Manor of Ashton

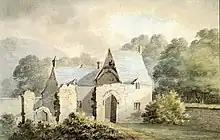
The dilapidated Ashton House in 1794, as painted by Rev. John Swete

The Manor of Ashton (anciently "Asseriston", "Ashriston", etc.) was a historic manor in Devonshire, England, of which the manor house was called Ashton House (or Ashton Place), in the parish of Ashton, situated about 6 miles south-west of Exeter, on the western slopes of the Haldon Hills. It was long the seat of the Chudleigh family, from about 1320 to 1745, which originated at the manor of Chudleigh, 3 miles south of Ashton, and for which was created the Chudleigh baronetcy in 1622. It was abandoned by Sir George Chudleigh, 4th Baronet (died 1738) who in 1735 built himself nearby a grand mansion named Haldon House, on the east side of the Haldon Hills, influenced by Buckingham House in London, and moved his residence there.